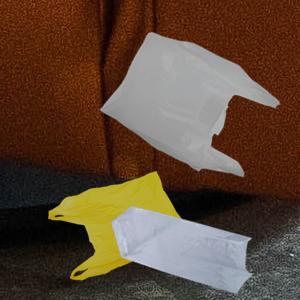
Label: plasticbags